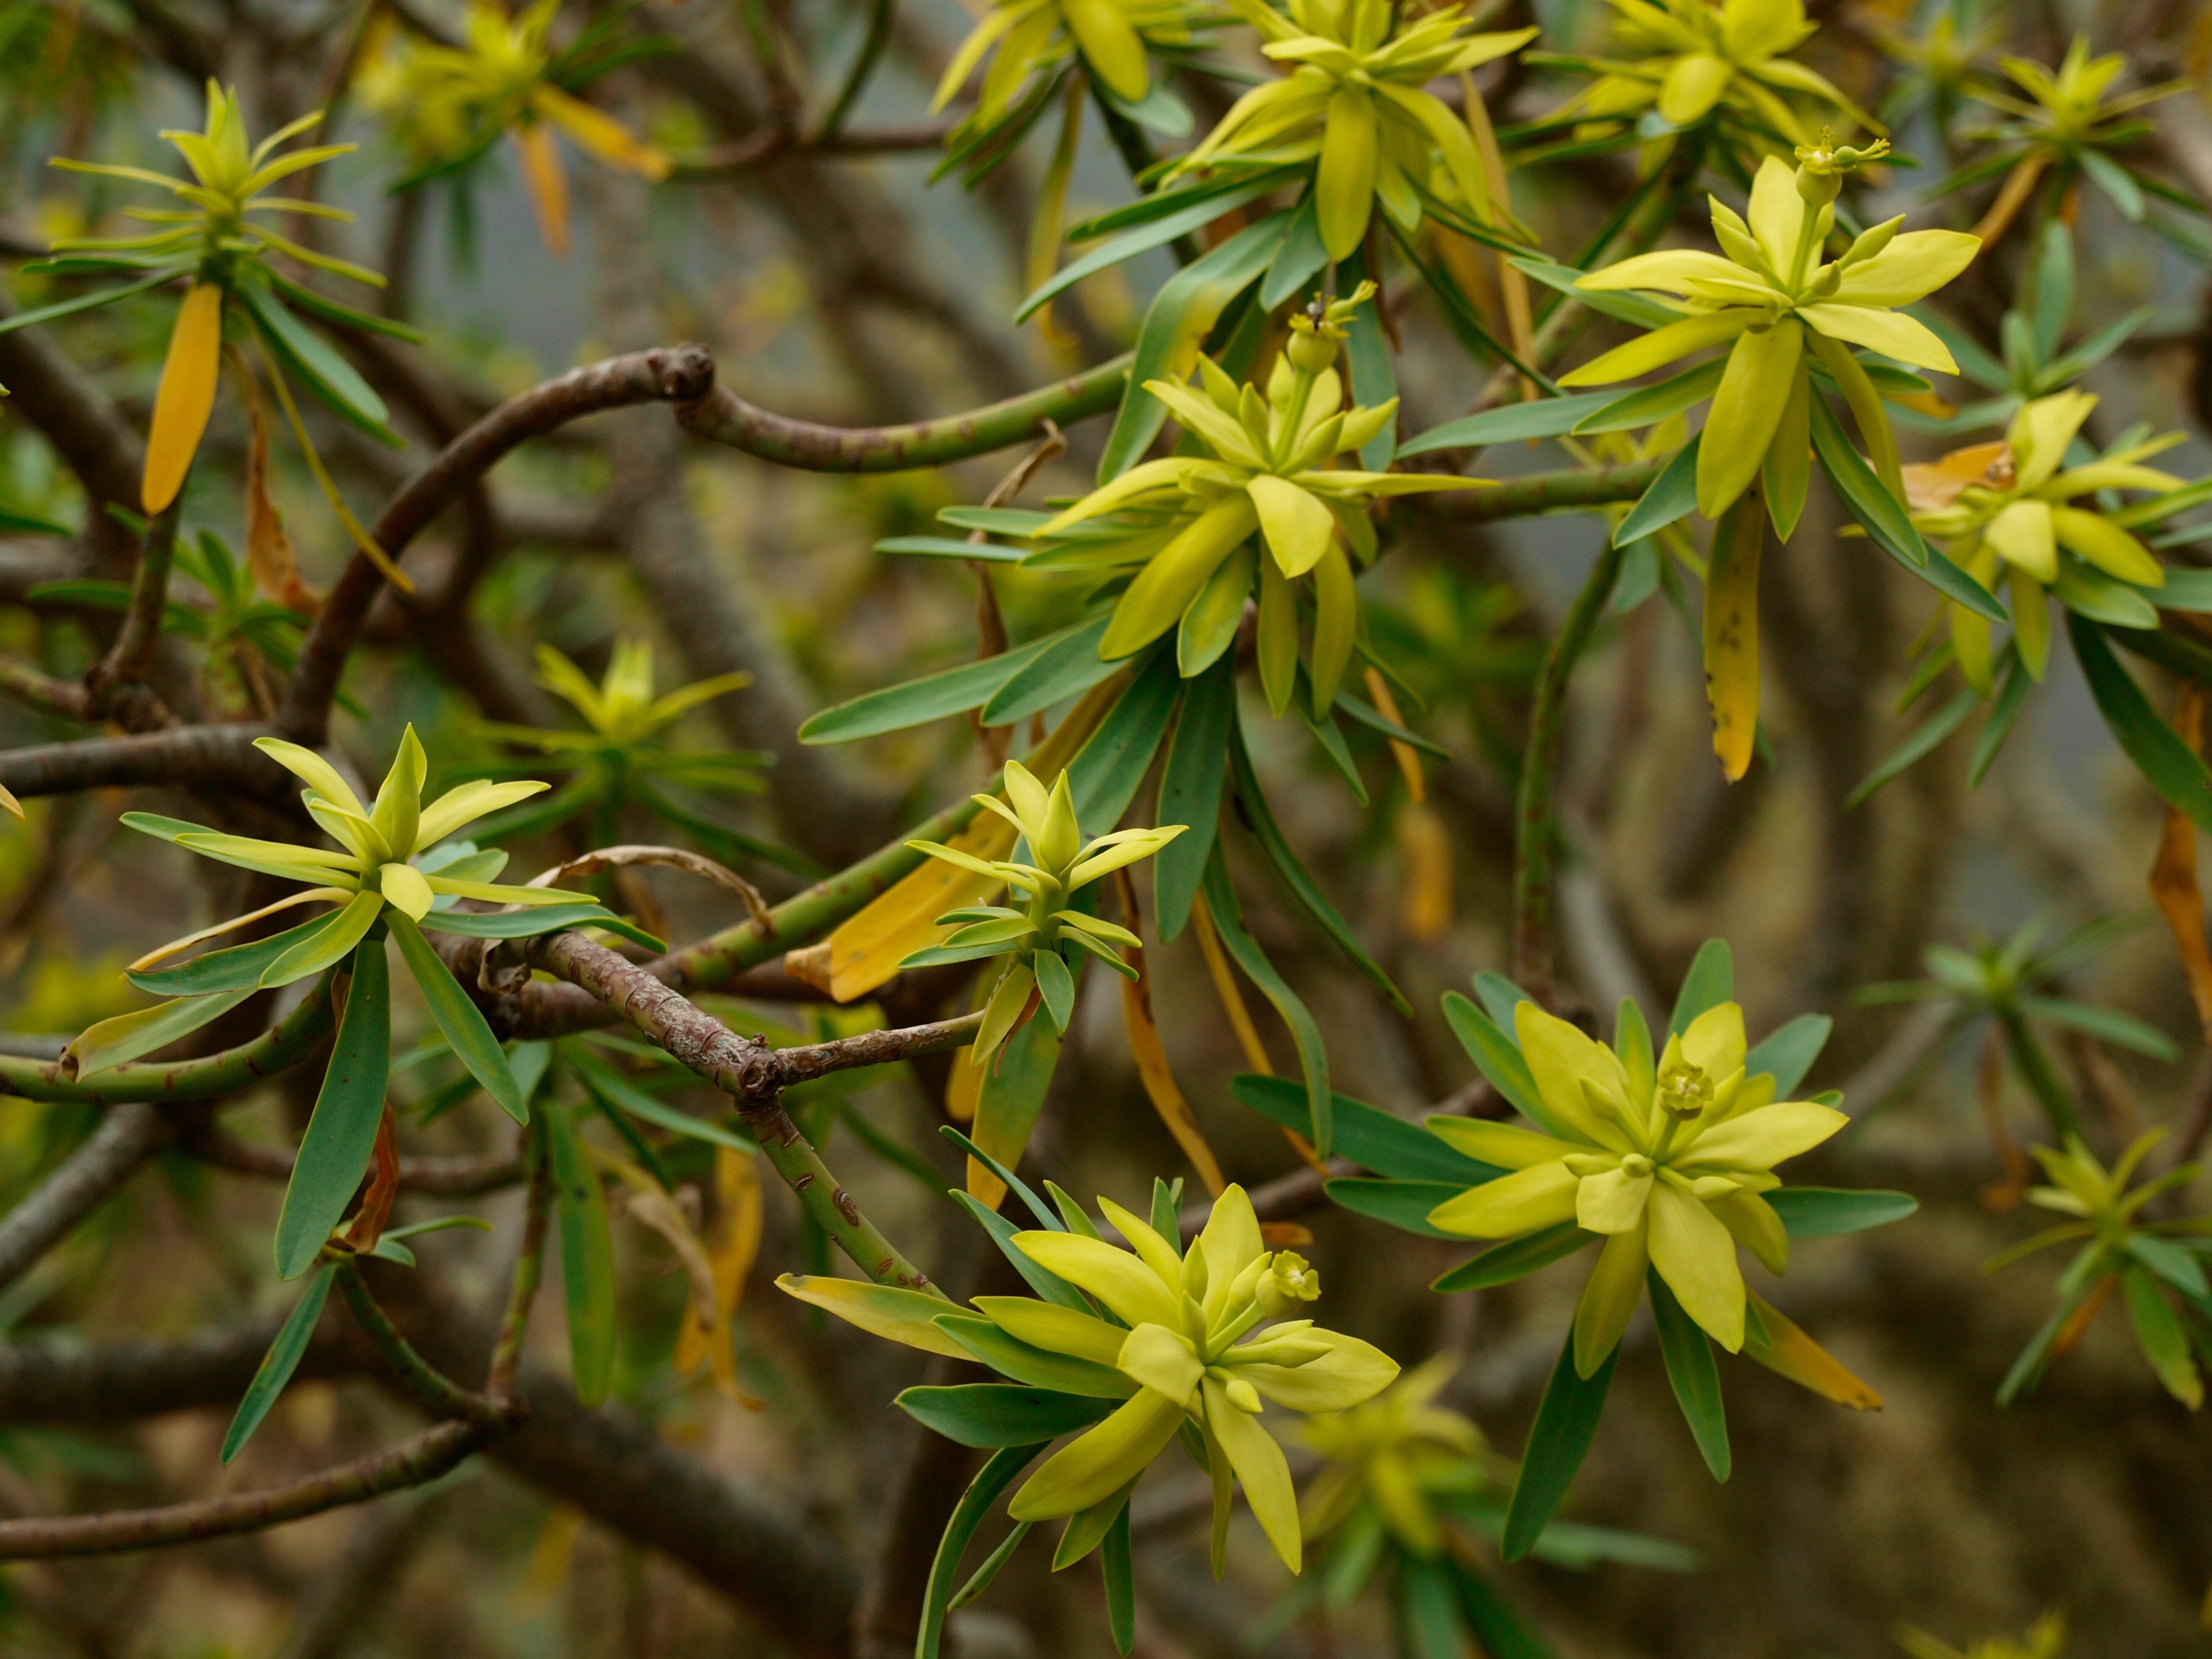
plant, flower, evergreen, botany, yellow, flora, wildflower, shrub, flowering plant, woody plant, land plant